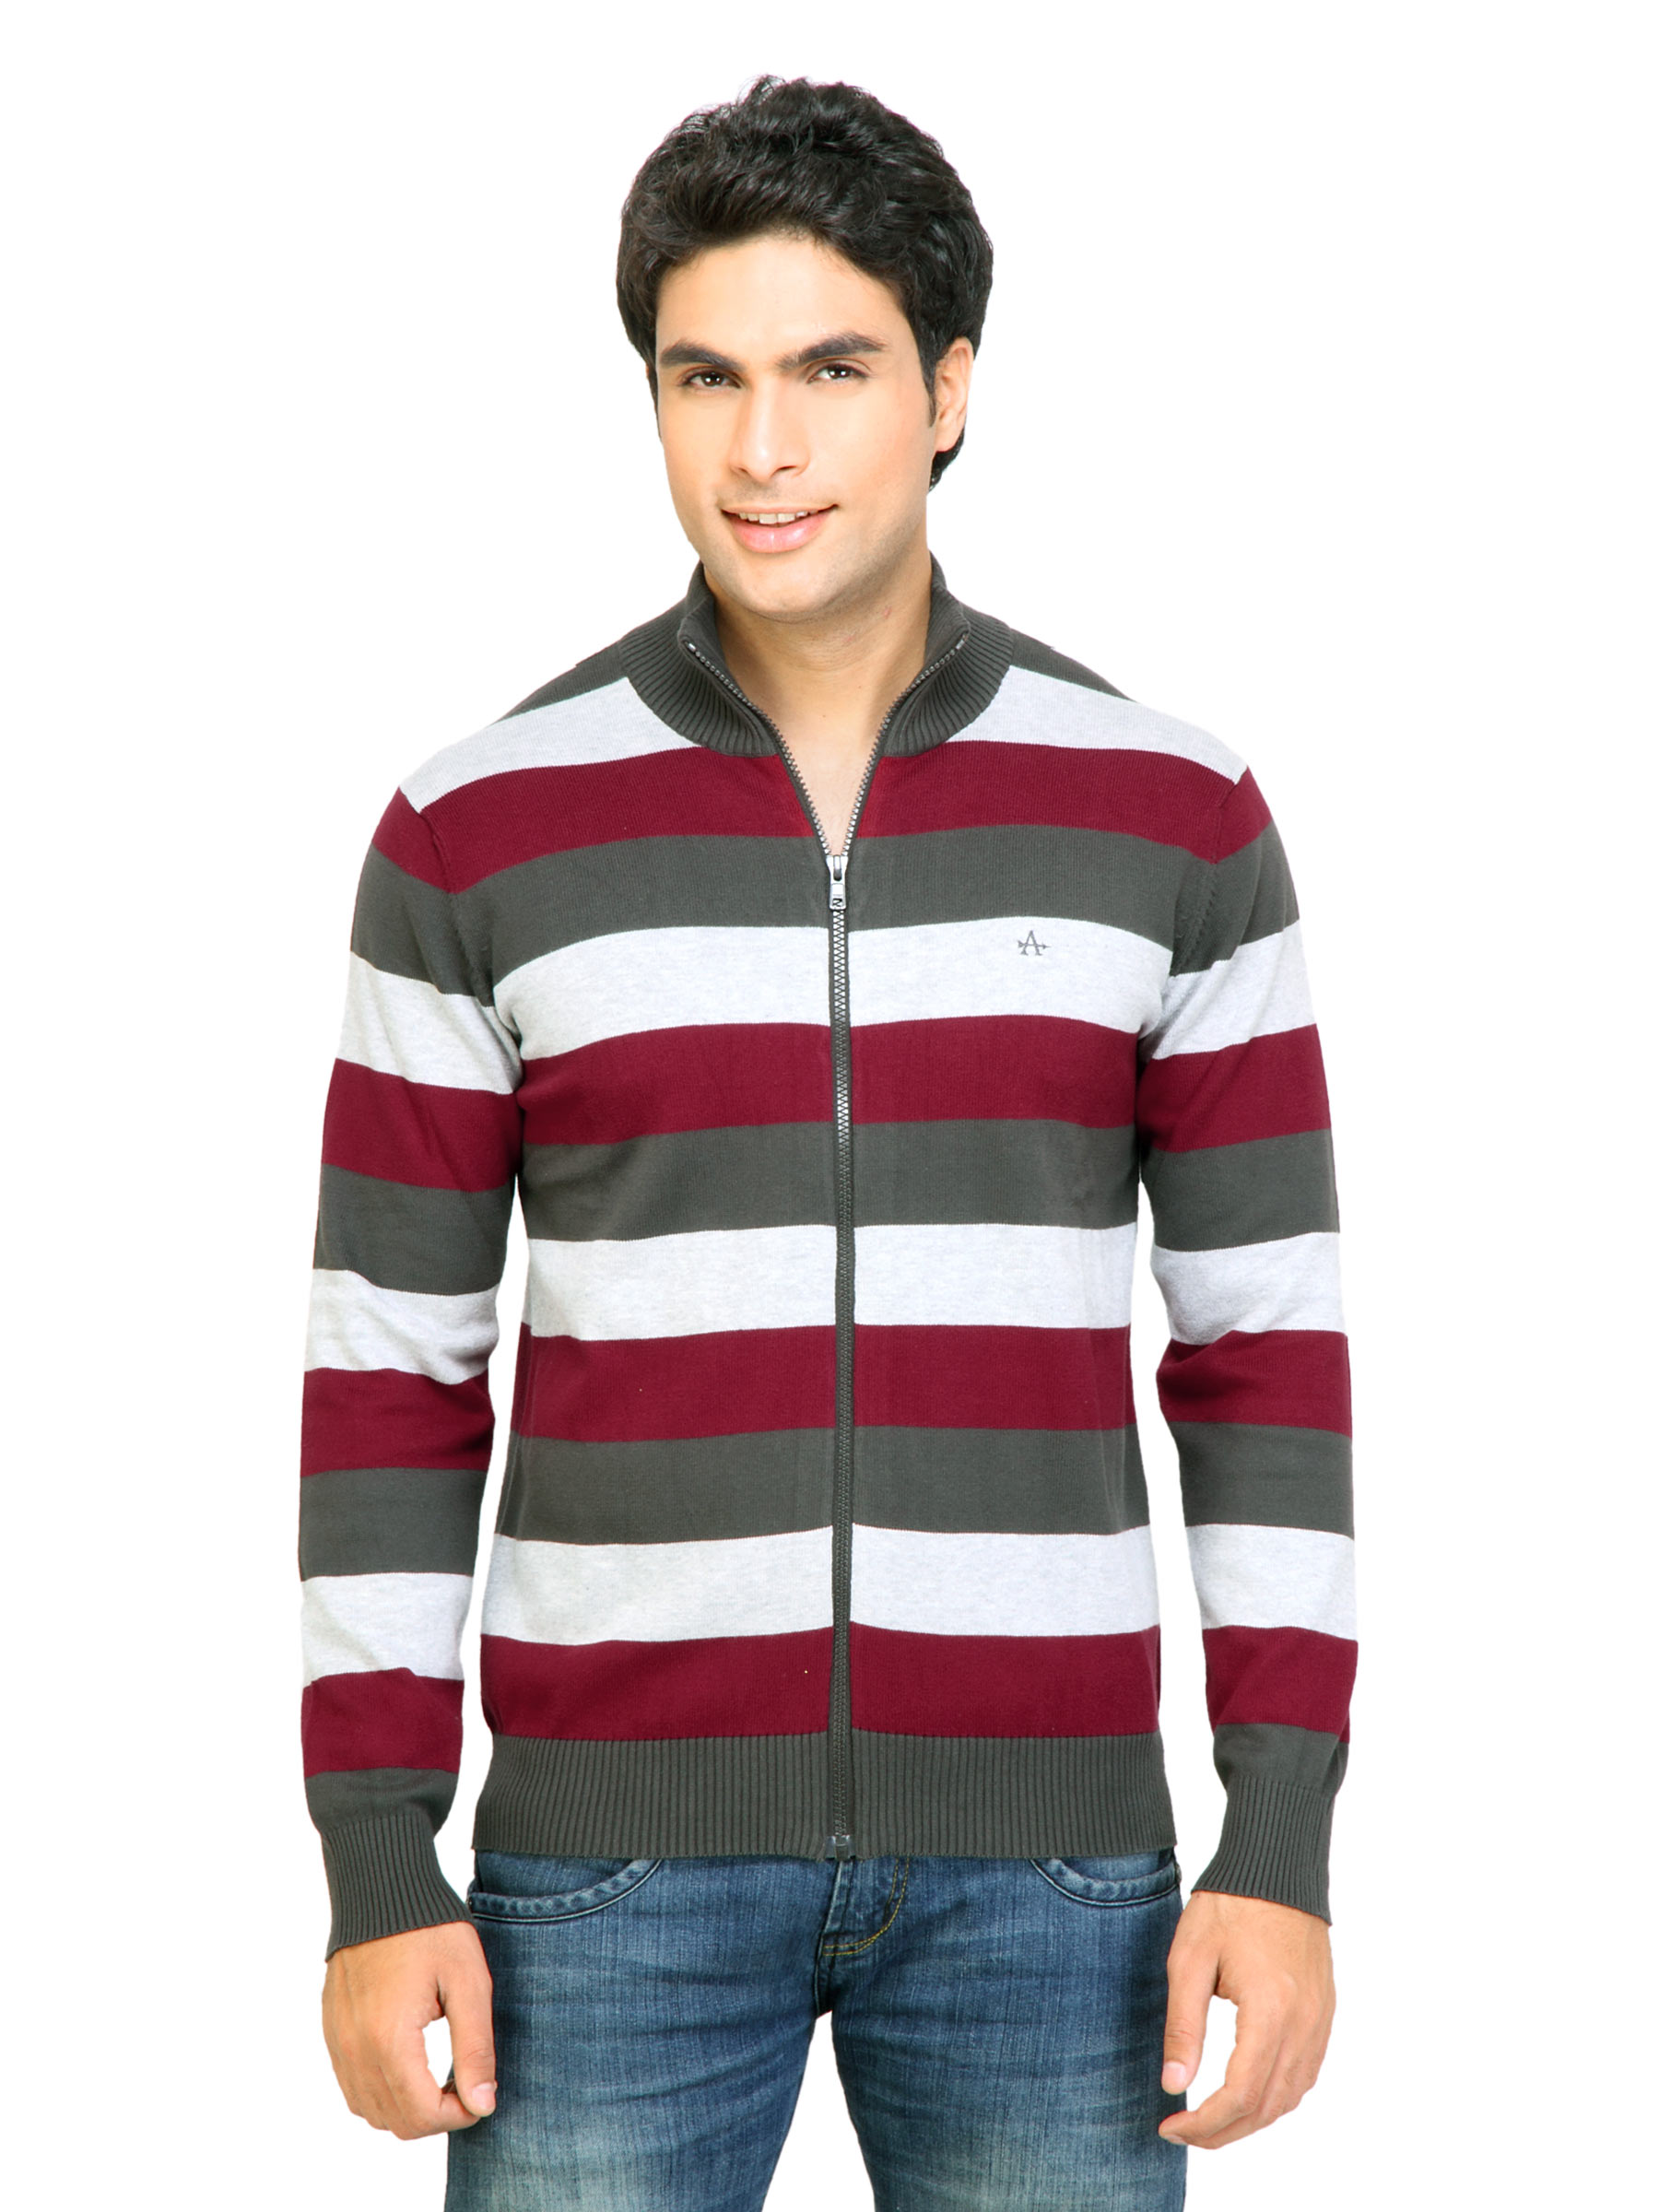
Arrow Sport Men Stripes Red Sweaters
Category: Apparel / Topwear / Sweaters
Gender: Men
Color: Red
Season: Fall 2011
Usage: Casual